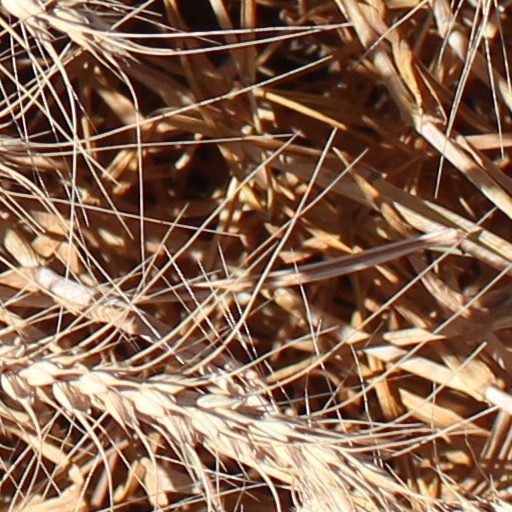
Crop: wheat